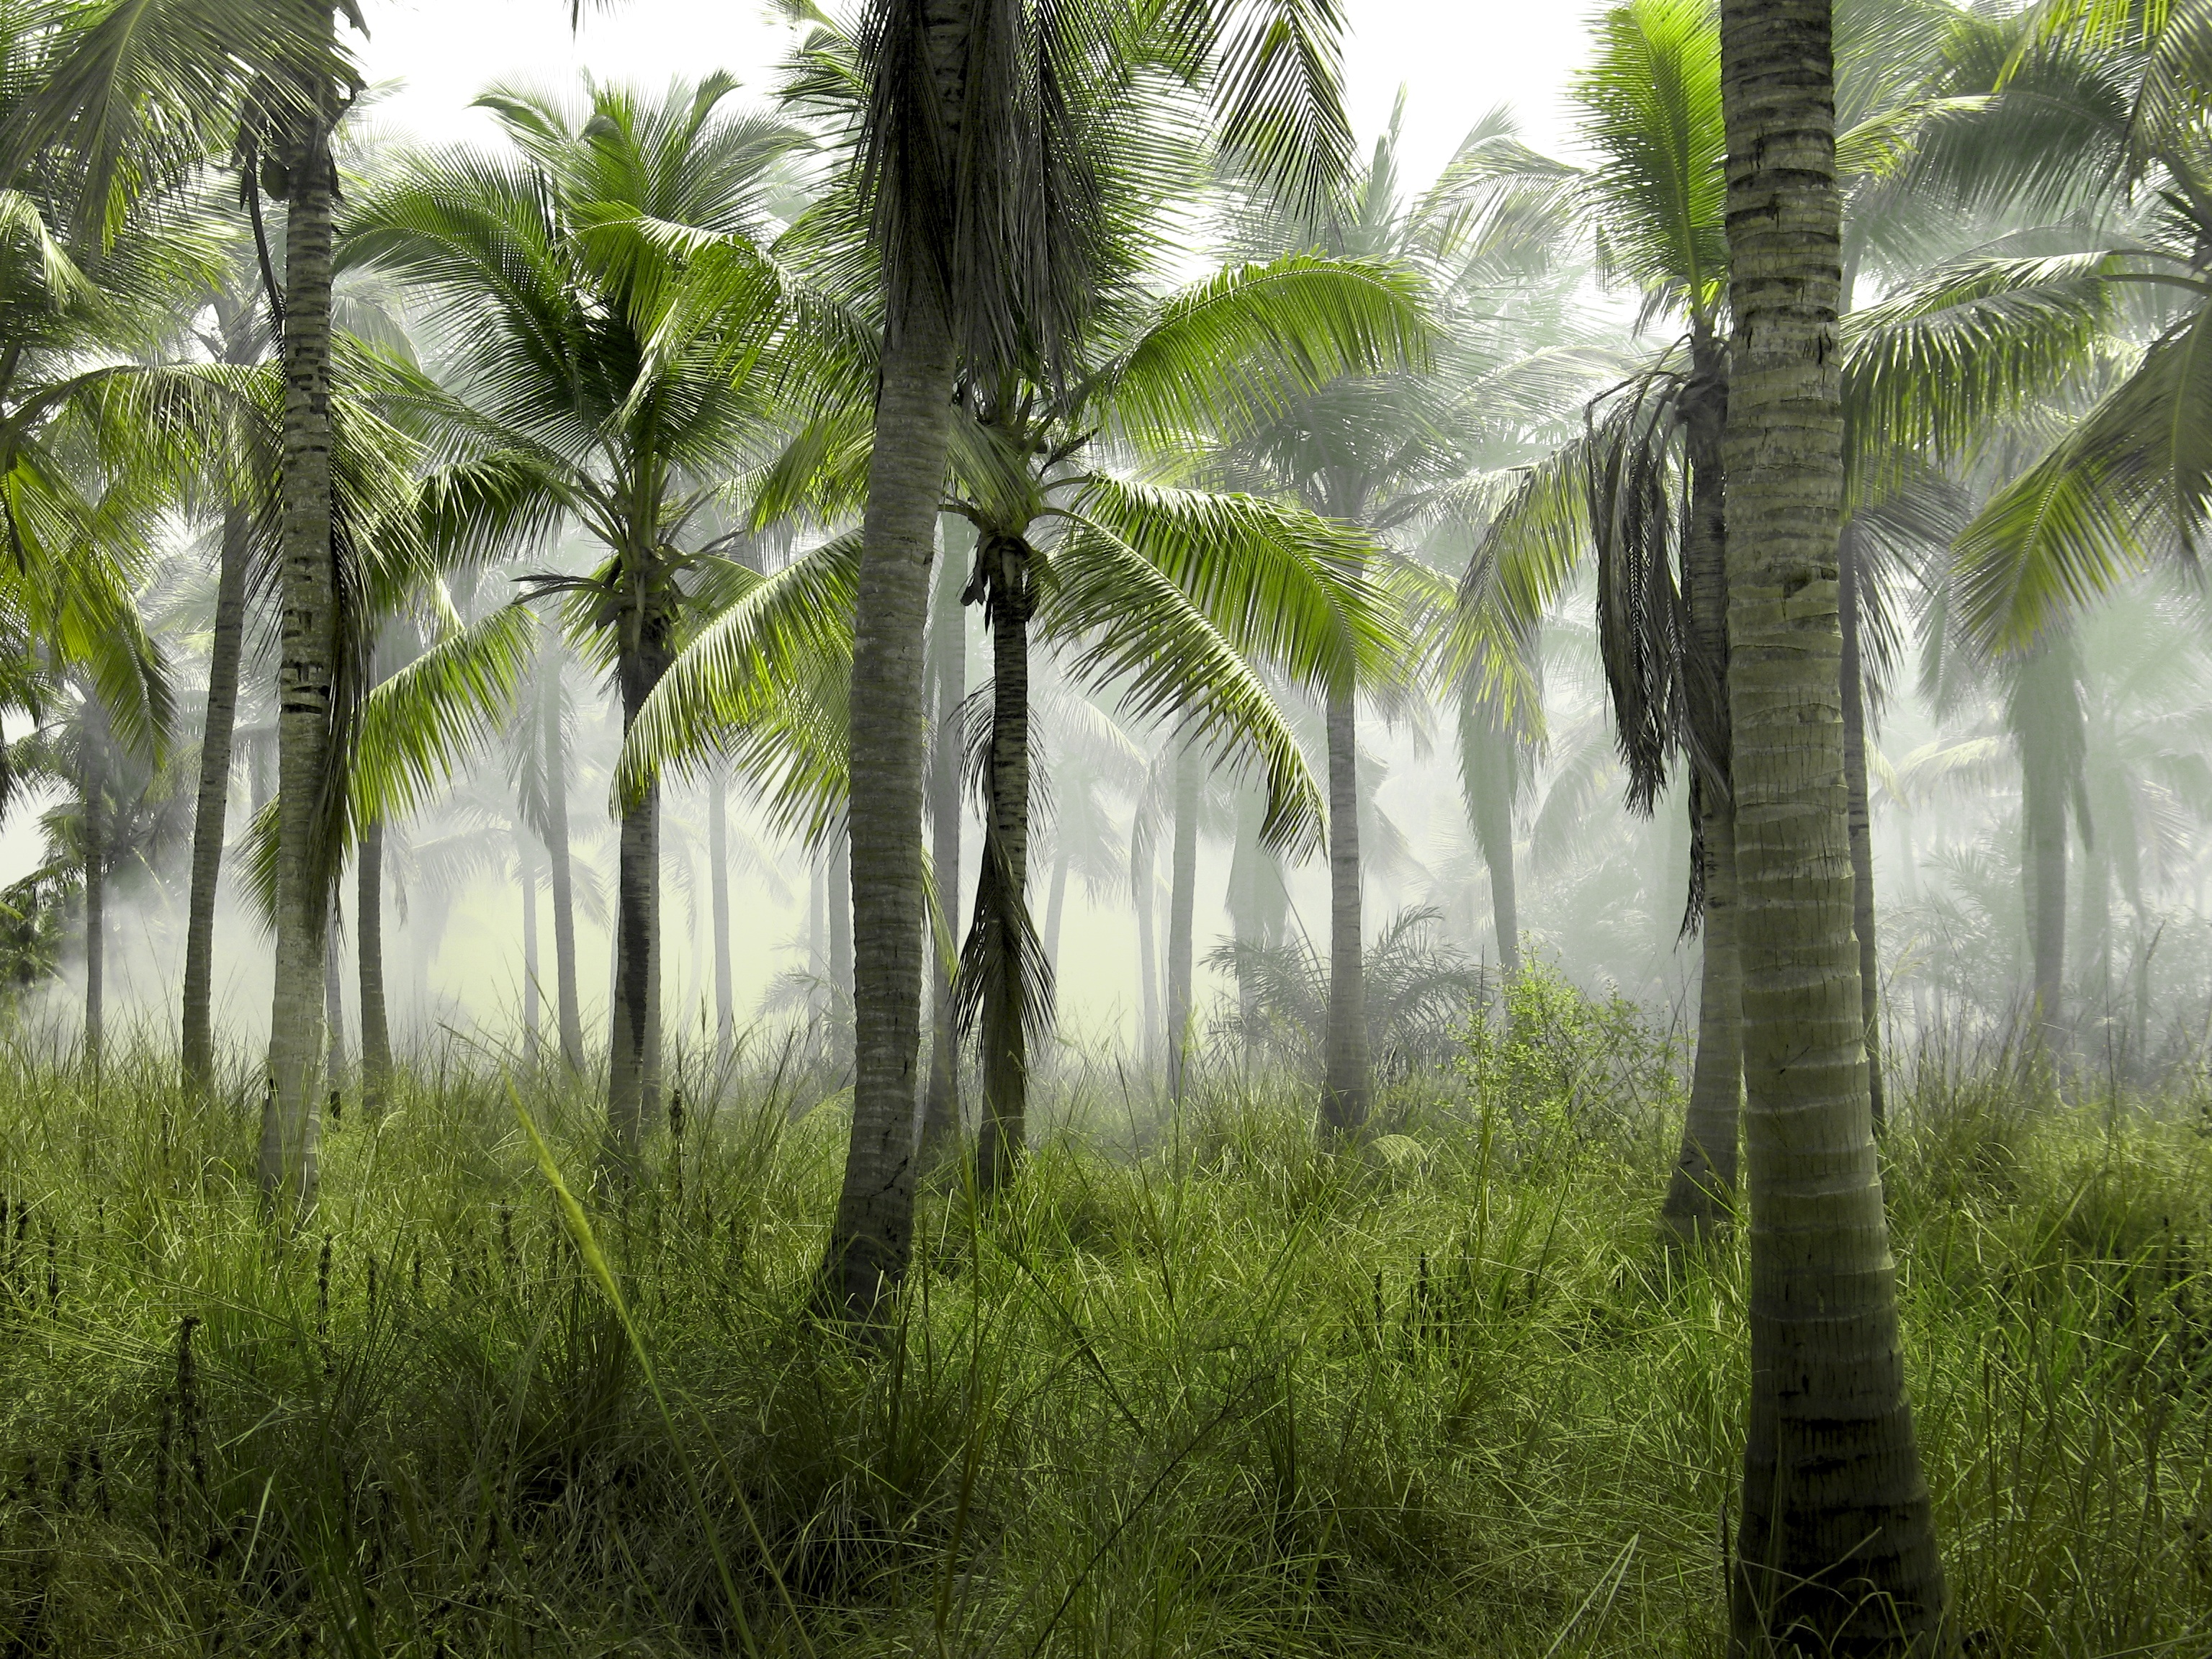
tree, forest, grass, plant, sunlight, morning, foggy, green, jungle, botany, vegetation, rows, rainforest, misty, plantation, woodland, habitat, palm trees, tropics, ecosystem, coconut trees, natural environment, atmospheric phenomenon, woody plant, land plant, arecales, palm family